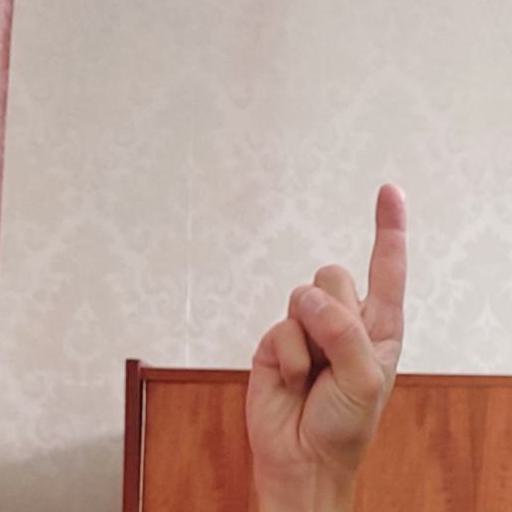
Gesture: one